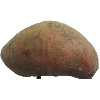
Label: Potato Sweet 1